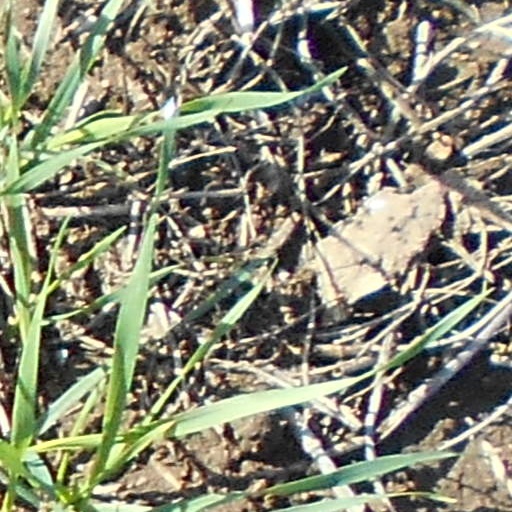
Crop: wheat